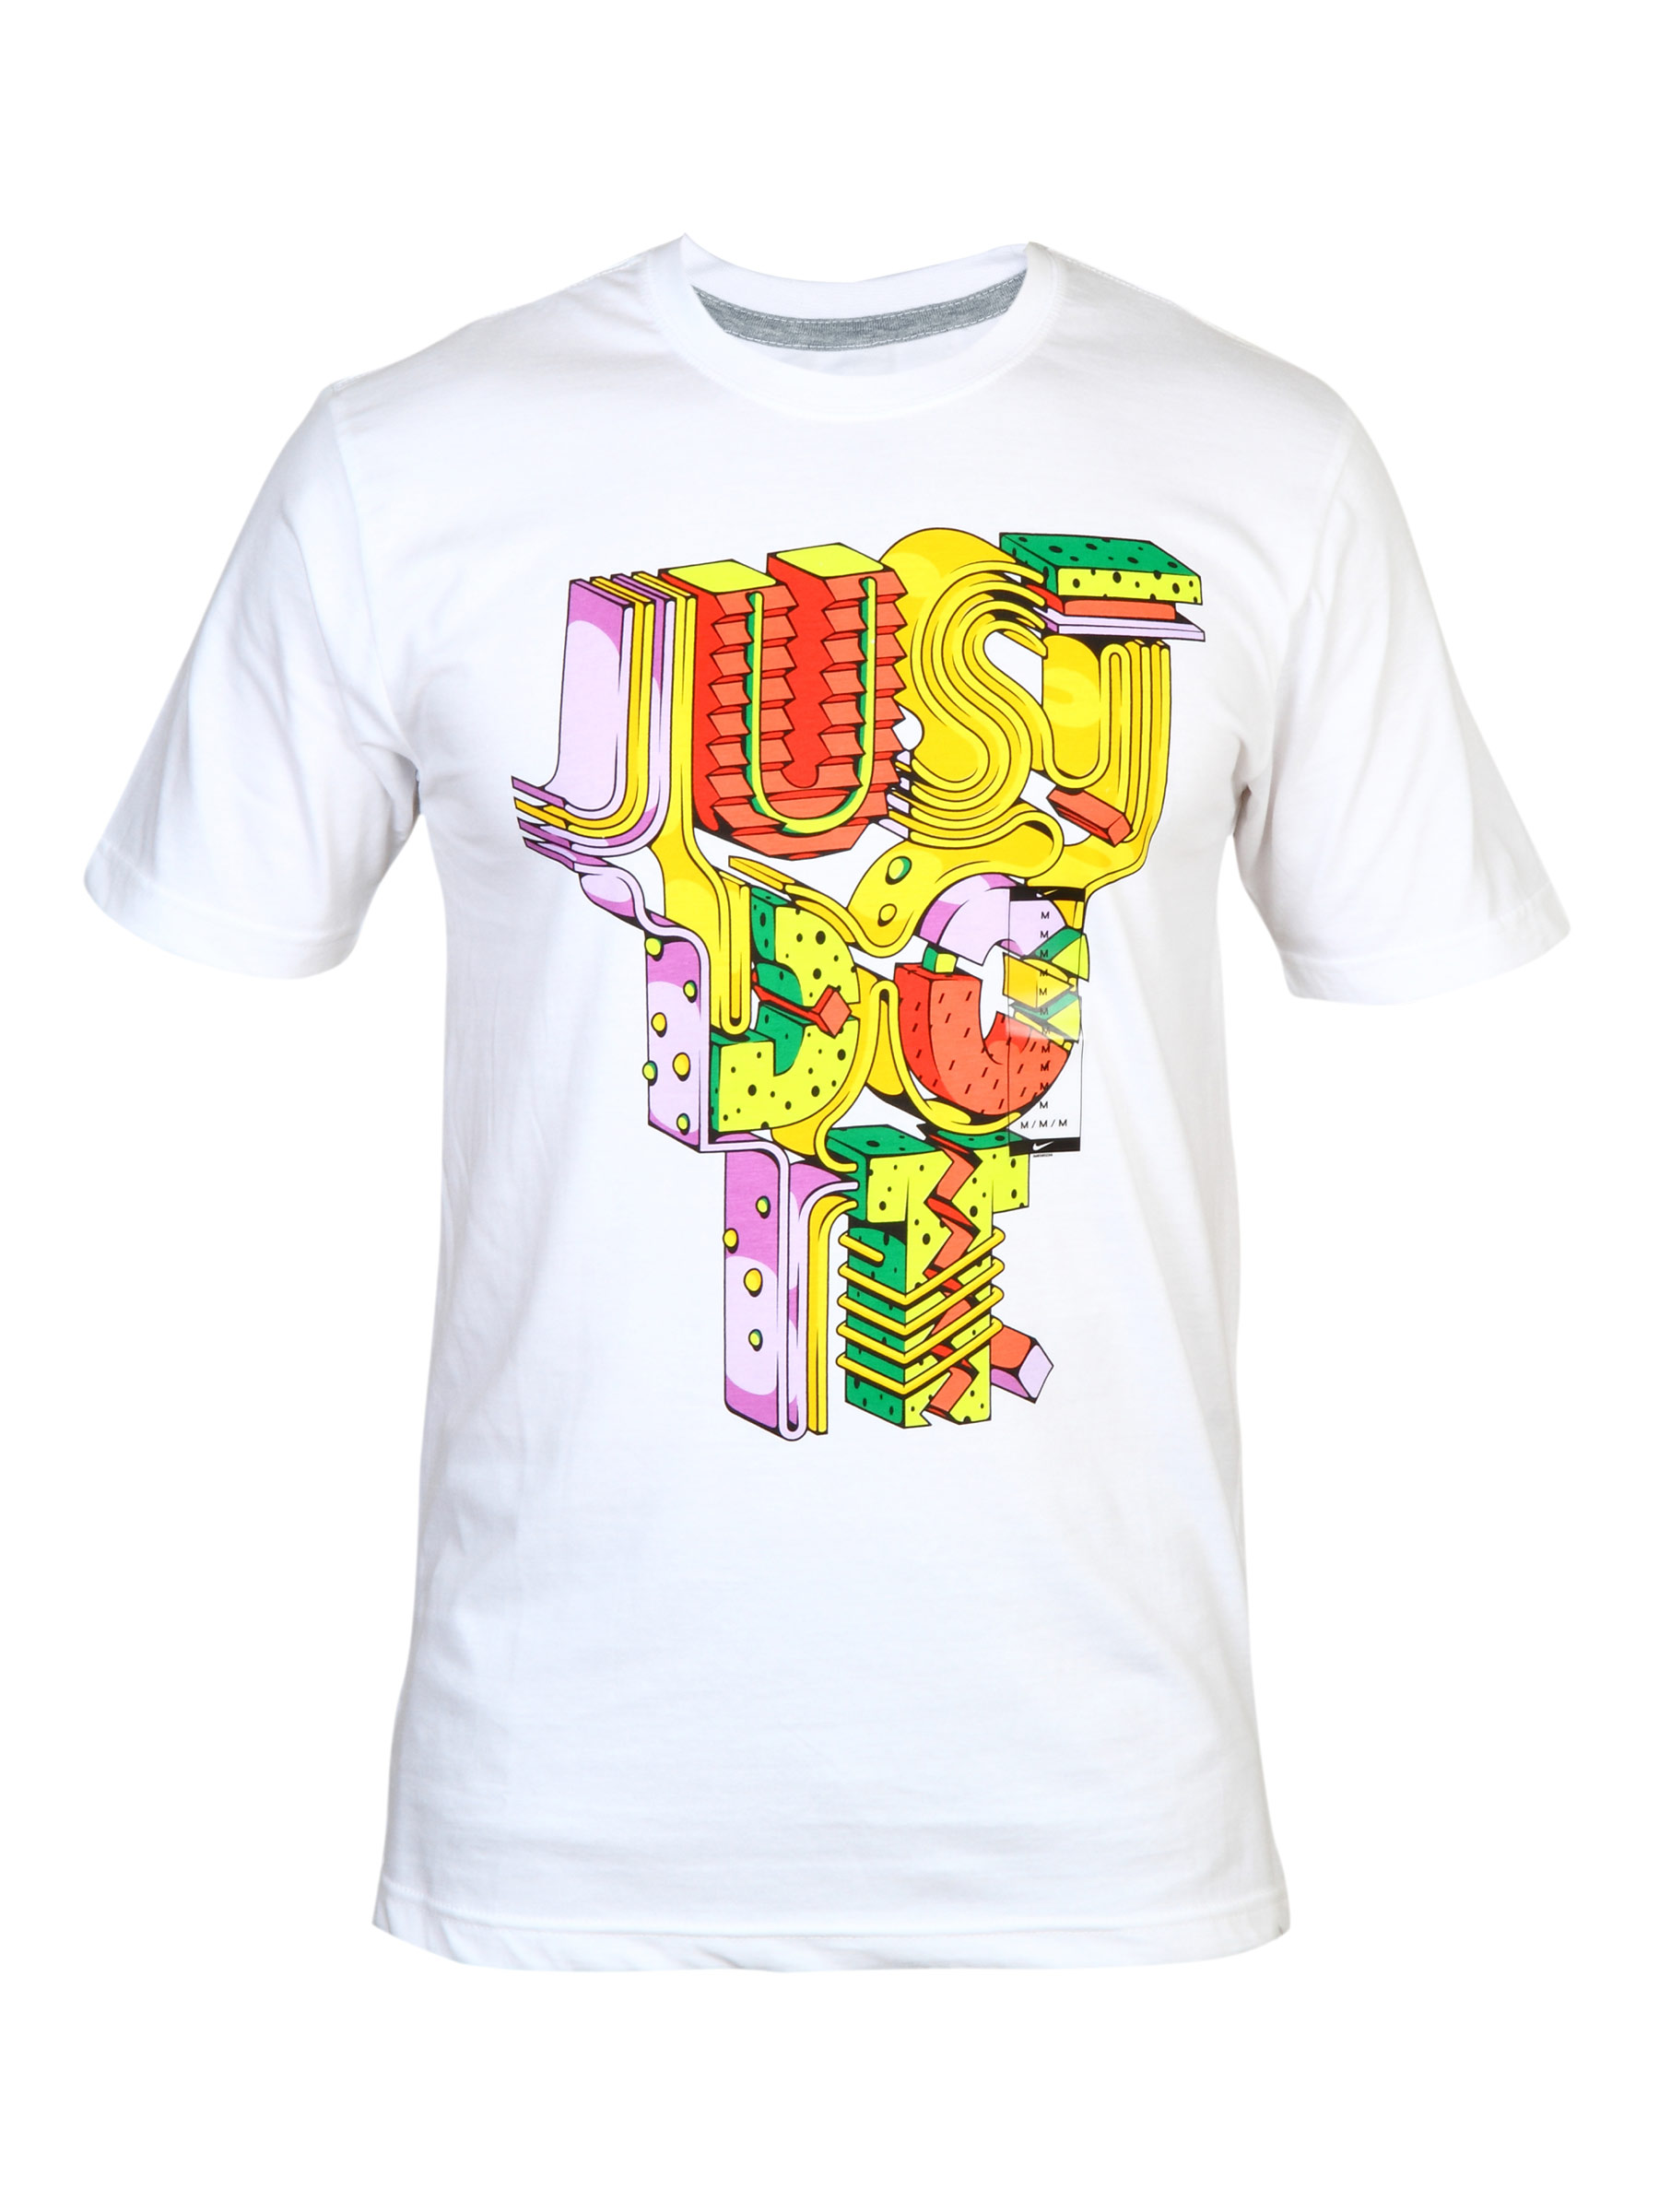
Nike Men's As Stacked White T-shirt
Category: Apparel / Topwear / Tshirts
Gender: Men
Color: White
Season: Summer 2011
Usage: Sports